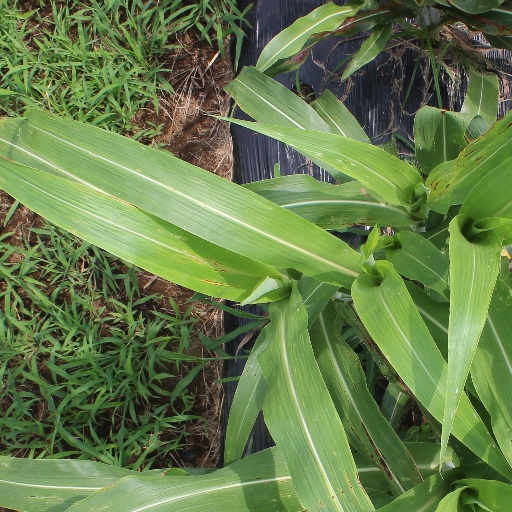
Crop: sorghum